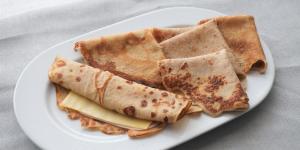
crepes con harina de espelta